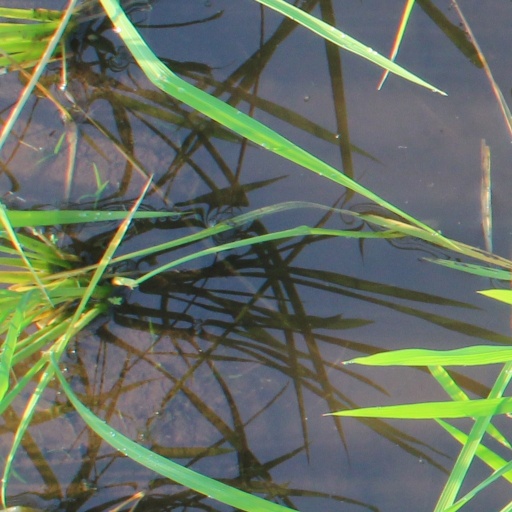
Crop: rice